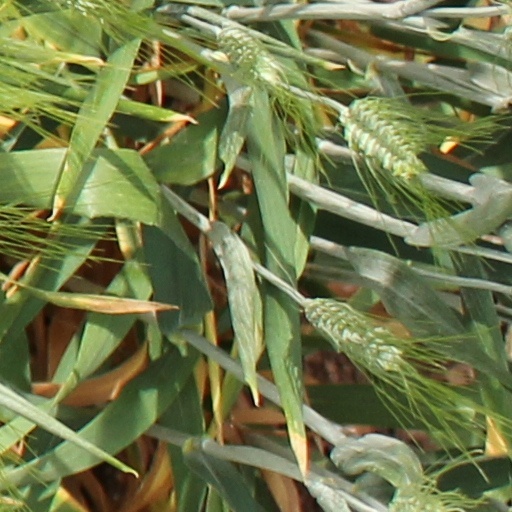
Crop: wheat